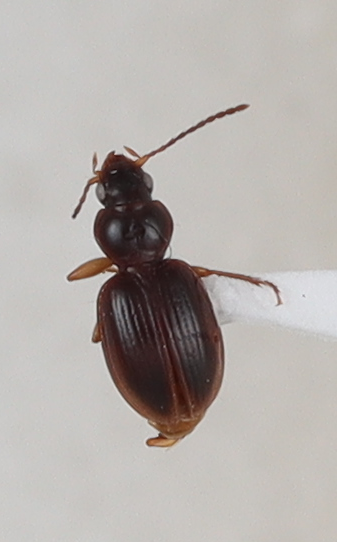
Scientific name: Mecyclothorax discedens
Plot: 4
Trap: E
Collected: 20200707